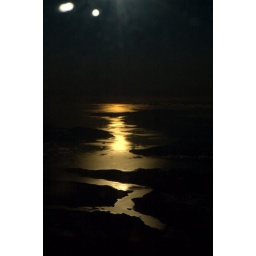
Britain in snow seen from the skies Manchester to Iceland flight ,view from the plane window